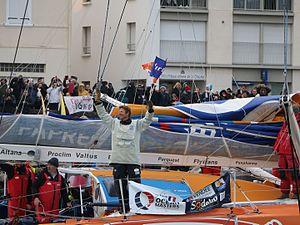
Arrivée du Vendée globe
Jean-Pierre Dick, né le 8 octobre 1965 à Nice, est un navigateur et un skipper professionnel français.